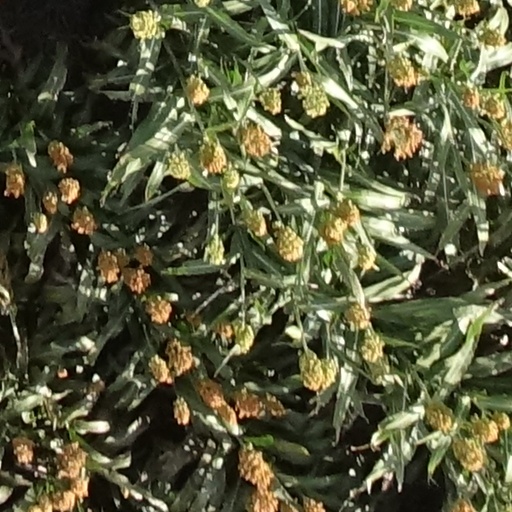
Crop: sorghum